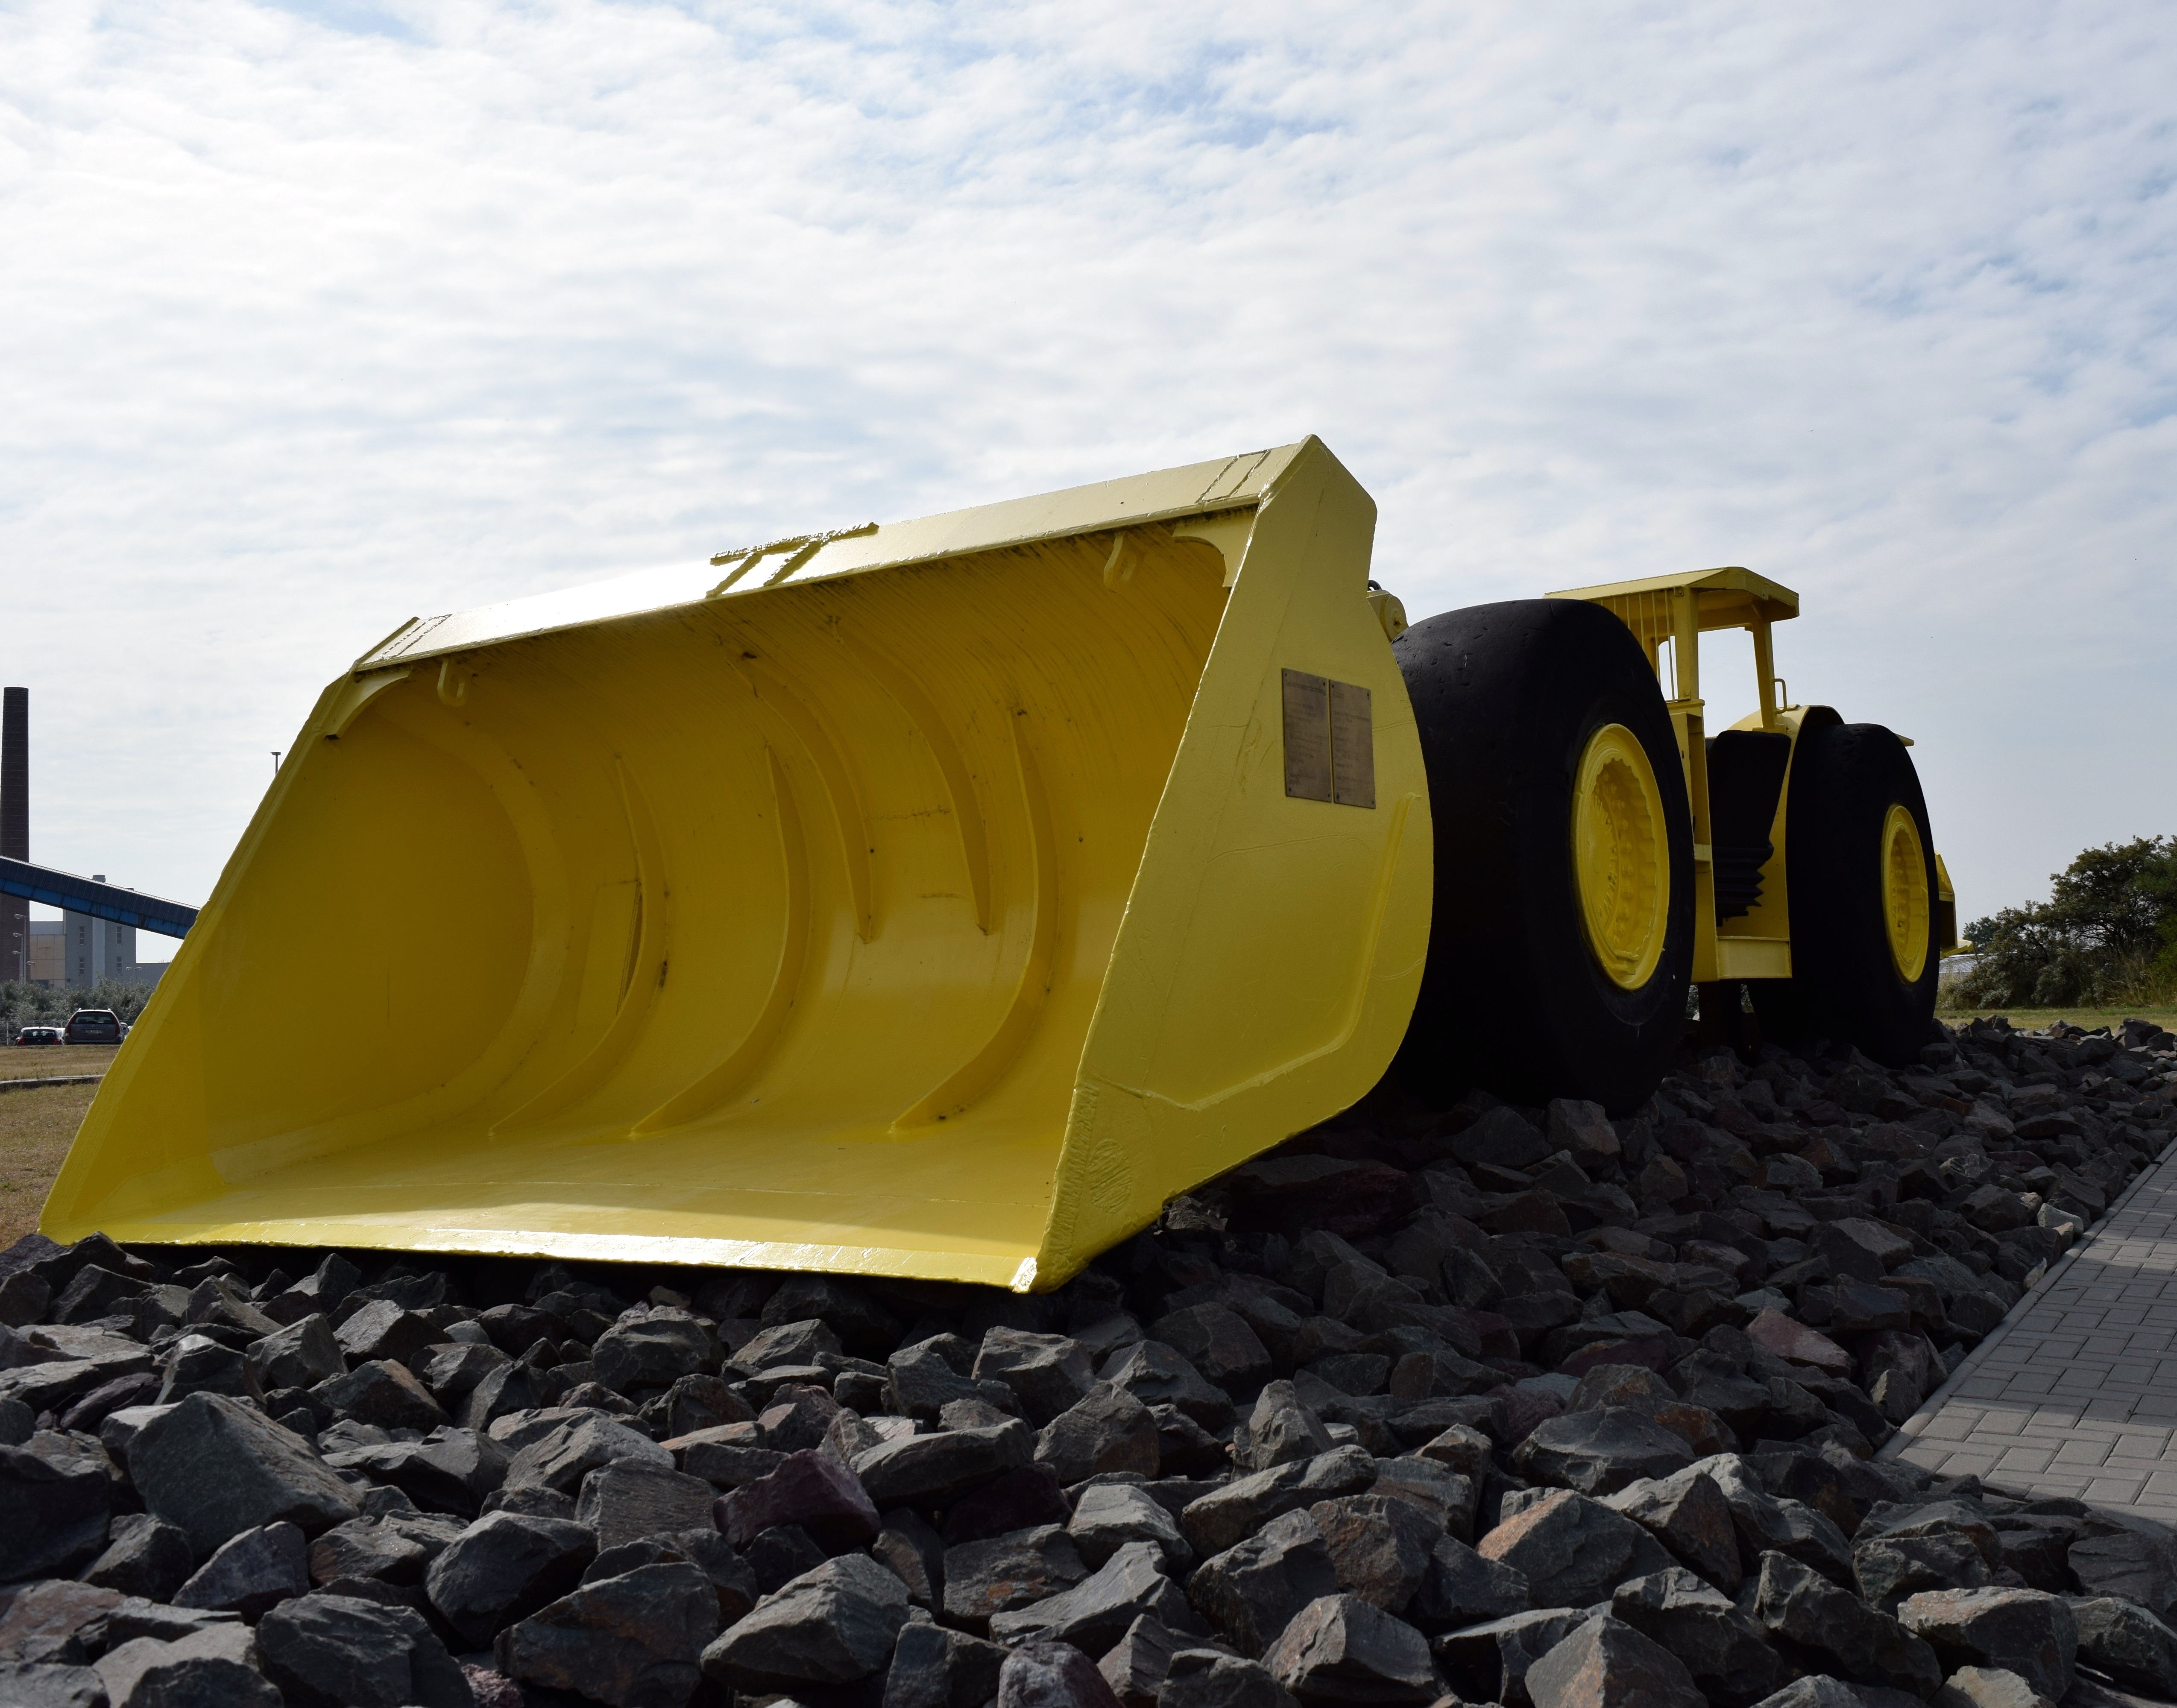
technology, asphalt, transport, vehicle, tent, turbo, mining, commercial vehicle, construction machine, wheel loader